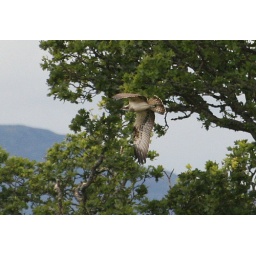
Osprey leaving its perch on a scots pine tree by the Dornoch Firth, Sutherland, Scotland (Pandion haliaetus)